South End, Boston

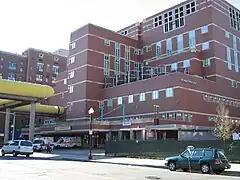
Boston University Medical Campus

Until the 1950s, the South End and nearby Roxbury was a jazz mecca with clubs such as the Royal Palms, Eddie Levine's, the Pioneer Club, Handy's Grille, Tic-Toc, Connolly's, Estelle's, the Hi-Hat, The Savoy, The Cave, Basin Street, Louie's Lounge, and Wally's Paradise; Wally's is the only club still in operation. The American Federation of Musicians Local 535 was the top black musicians' union in the country from 1915 to 1970, with local and national musicians including Duke Ellington, Cab Calloway, Chick Webb, Earl Hines, and Jimmie Lunceford. Its offices were originally above Charlie's Sandwich Shoppe (whose walls are lined with photographs of jazz musicians who ate there), but moved to 409 Massachusetts Avenue around 1930. Local 535 and Local 9 (the white union) were ordered by the courts to merge into Boston Musicians Association Local 9-535 in 1970, and most of the Black musicians left.